1985 NASCAR Winston Cup Series

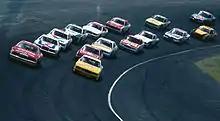
NASCAR at Dover in 1985

The 1985 NASCAR Winston Cup Series was the 37th season of professional stock car racing in the United States and the 14th modern-era Cup series season. The season began on Sunday, February 10 and ended on Sunday, November 17. Darrell Waltrip, driving for Junior Johnson, was crowned champion (for the third time in his career) at the end of the season. Bill Elliott, driving for Harry Melling, had won 11 races in 1985 (as well as the Winston Million), but lost the title by 101 points to three-time race winner Waltrip. This was the first season where all races were televised in some form.